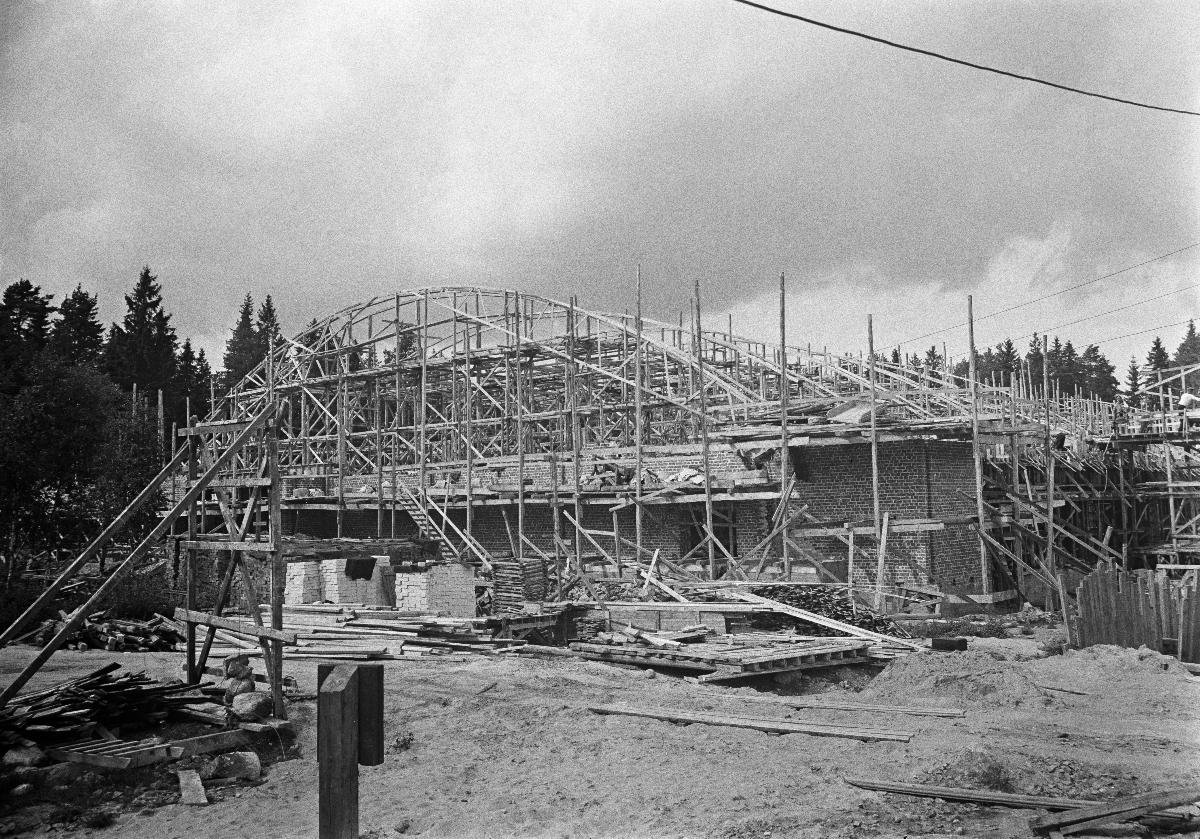
Helsingin ratsastushallin rakentaminen
Byggandet av Helsingfors ridhall; The construction of Helsinki Riding Hall
sisällön kuvaus: Helsingin olympialaiset 1940. Helsingin ratsastushallin rakennustyömaa Ruskeasuolla 1939. content description: Helsinki Olympic Games 1940. The construction site of Helsinki Riding Hall in Ruskeasuo 1939. innehållsbeskrivning: Helsingfors olympiska spel 1940. Helsingfors ridhalls byggområde i Brunakärr 1939.
Kuvaaja: Sundström, Hugo, kuvaaja
Vuosi: 1939
Paikka: Suomi, Uusimaa, Helsinki, Ruskeasuo Helsinki; Suomi
Aiheet: olympialaiset; kisapaikat; rakennustyömaat; arkkitehtuuri; rakennustyöt; HBL; maneesit (liikuntatilat); ratsastushallit; Olympics; building sites; architecture; olympics; olympic games; construction; riding halls; olympic games venues; construction works; olympiska spelen; byggplatser; arkitektur; olympiska spel; olympiader; byggnader; bygge; tävlingsplatser; ridhallar; byggnadsarbeten